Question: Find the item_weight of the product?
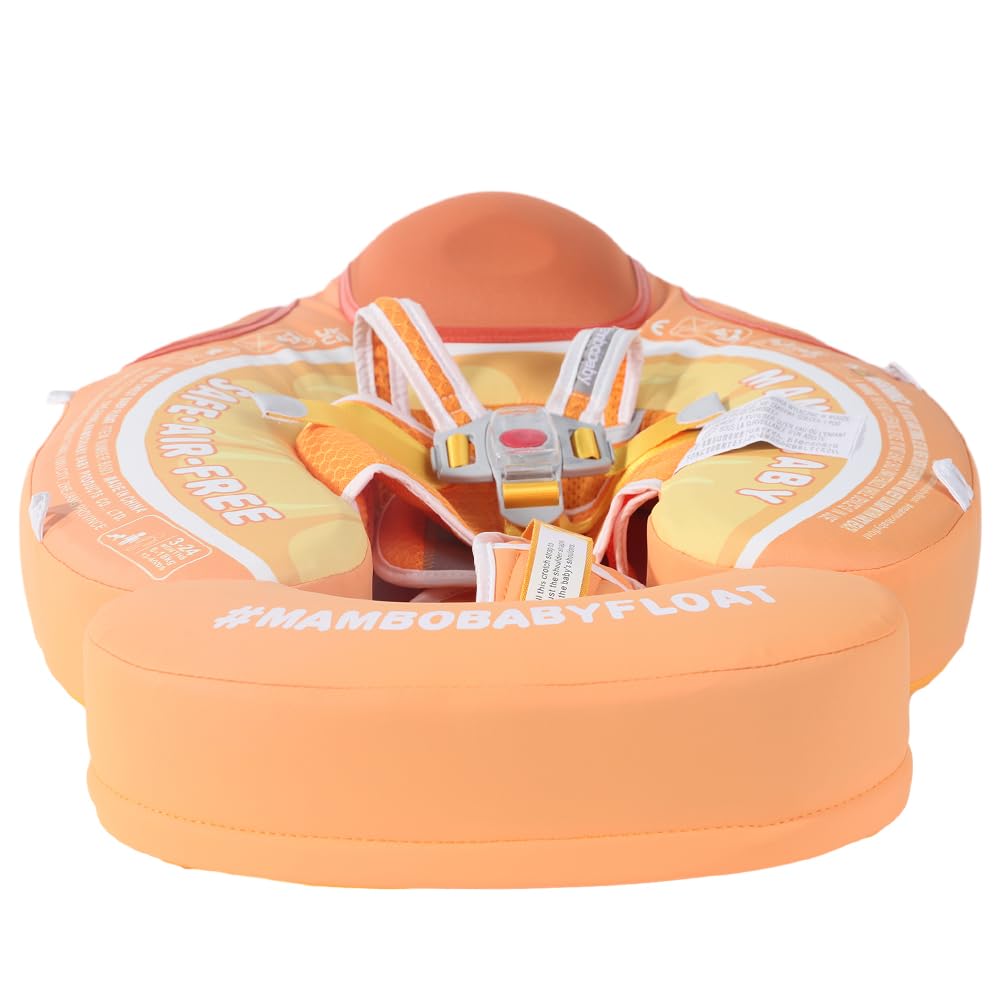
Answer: [8.0, 18.0] kilogram